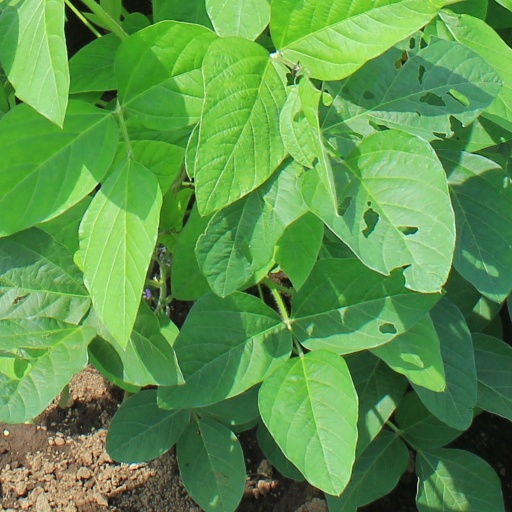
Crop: soybean